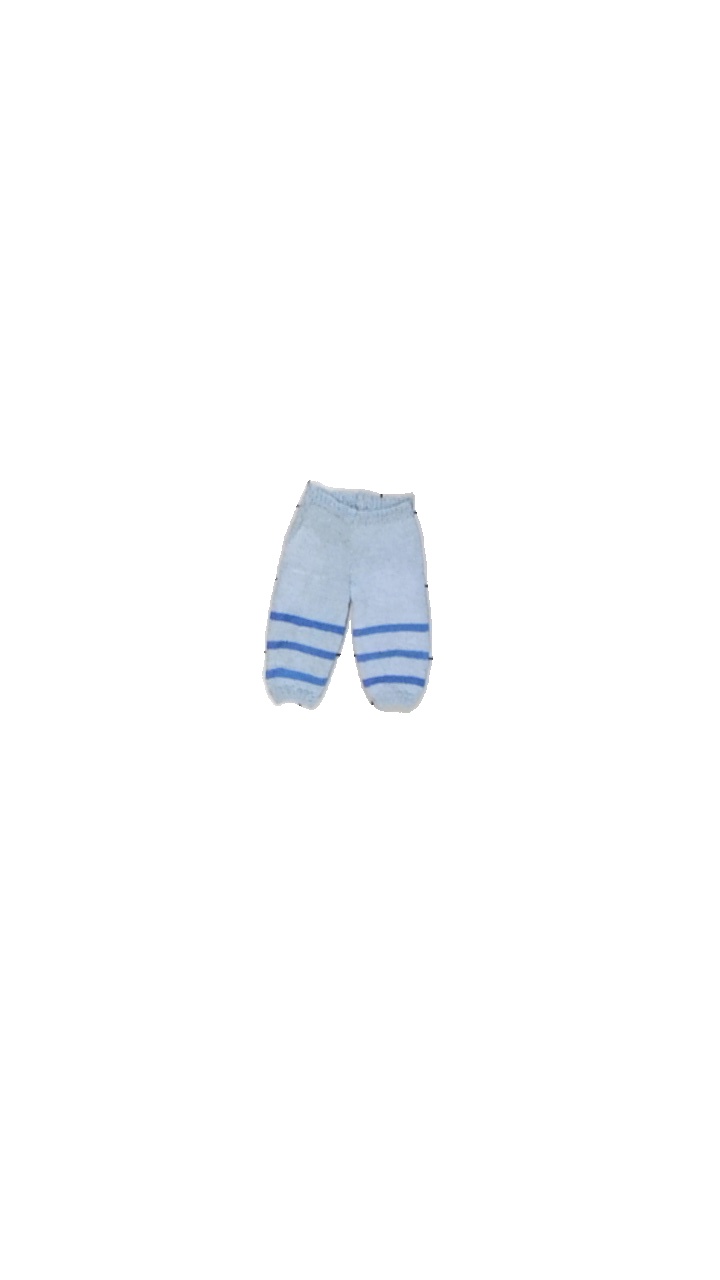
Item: Trousers (Children)
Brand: Missing
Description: Egen stickade randiga byxor
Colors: Blue
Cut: Regular
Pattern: Striped
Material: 100% akryl
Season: All
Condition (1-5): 4
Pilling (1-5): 5
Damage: smutsigt
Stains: Minor
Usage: Export
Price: <50